Marlène Nidecker

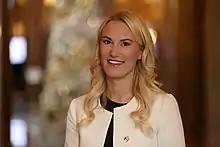

Marlène Olivia Nidecker (born 22 October 1986) is a Canadian-born French taekwondo Olympic medalist, Knight of the National Order of Merit decorated by the President of France, MBA graduate with Honors from the International University of Monaco and sports patron.